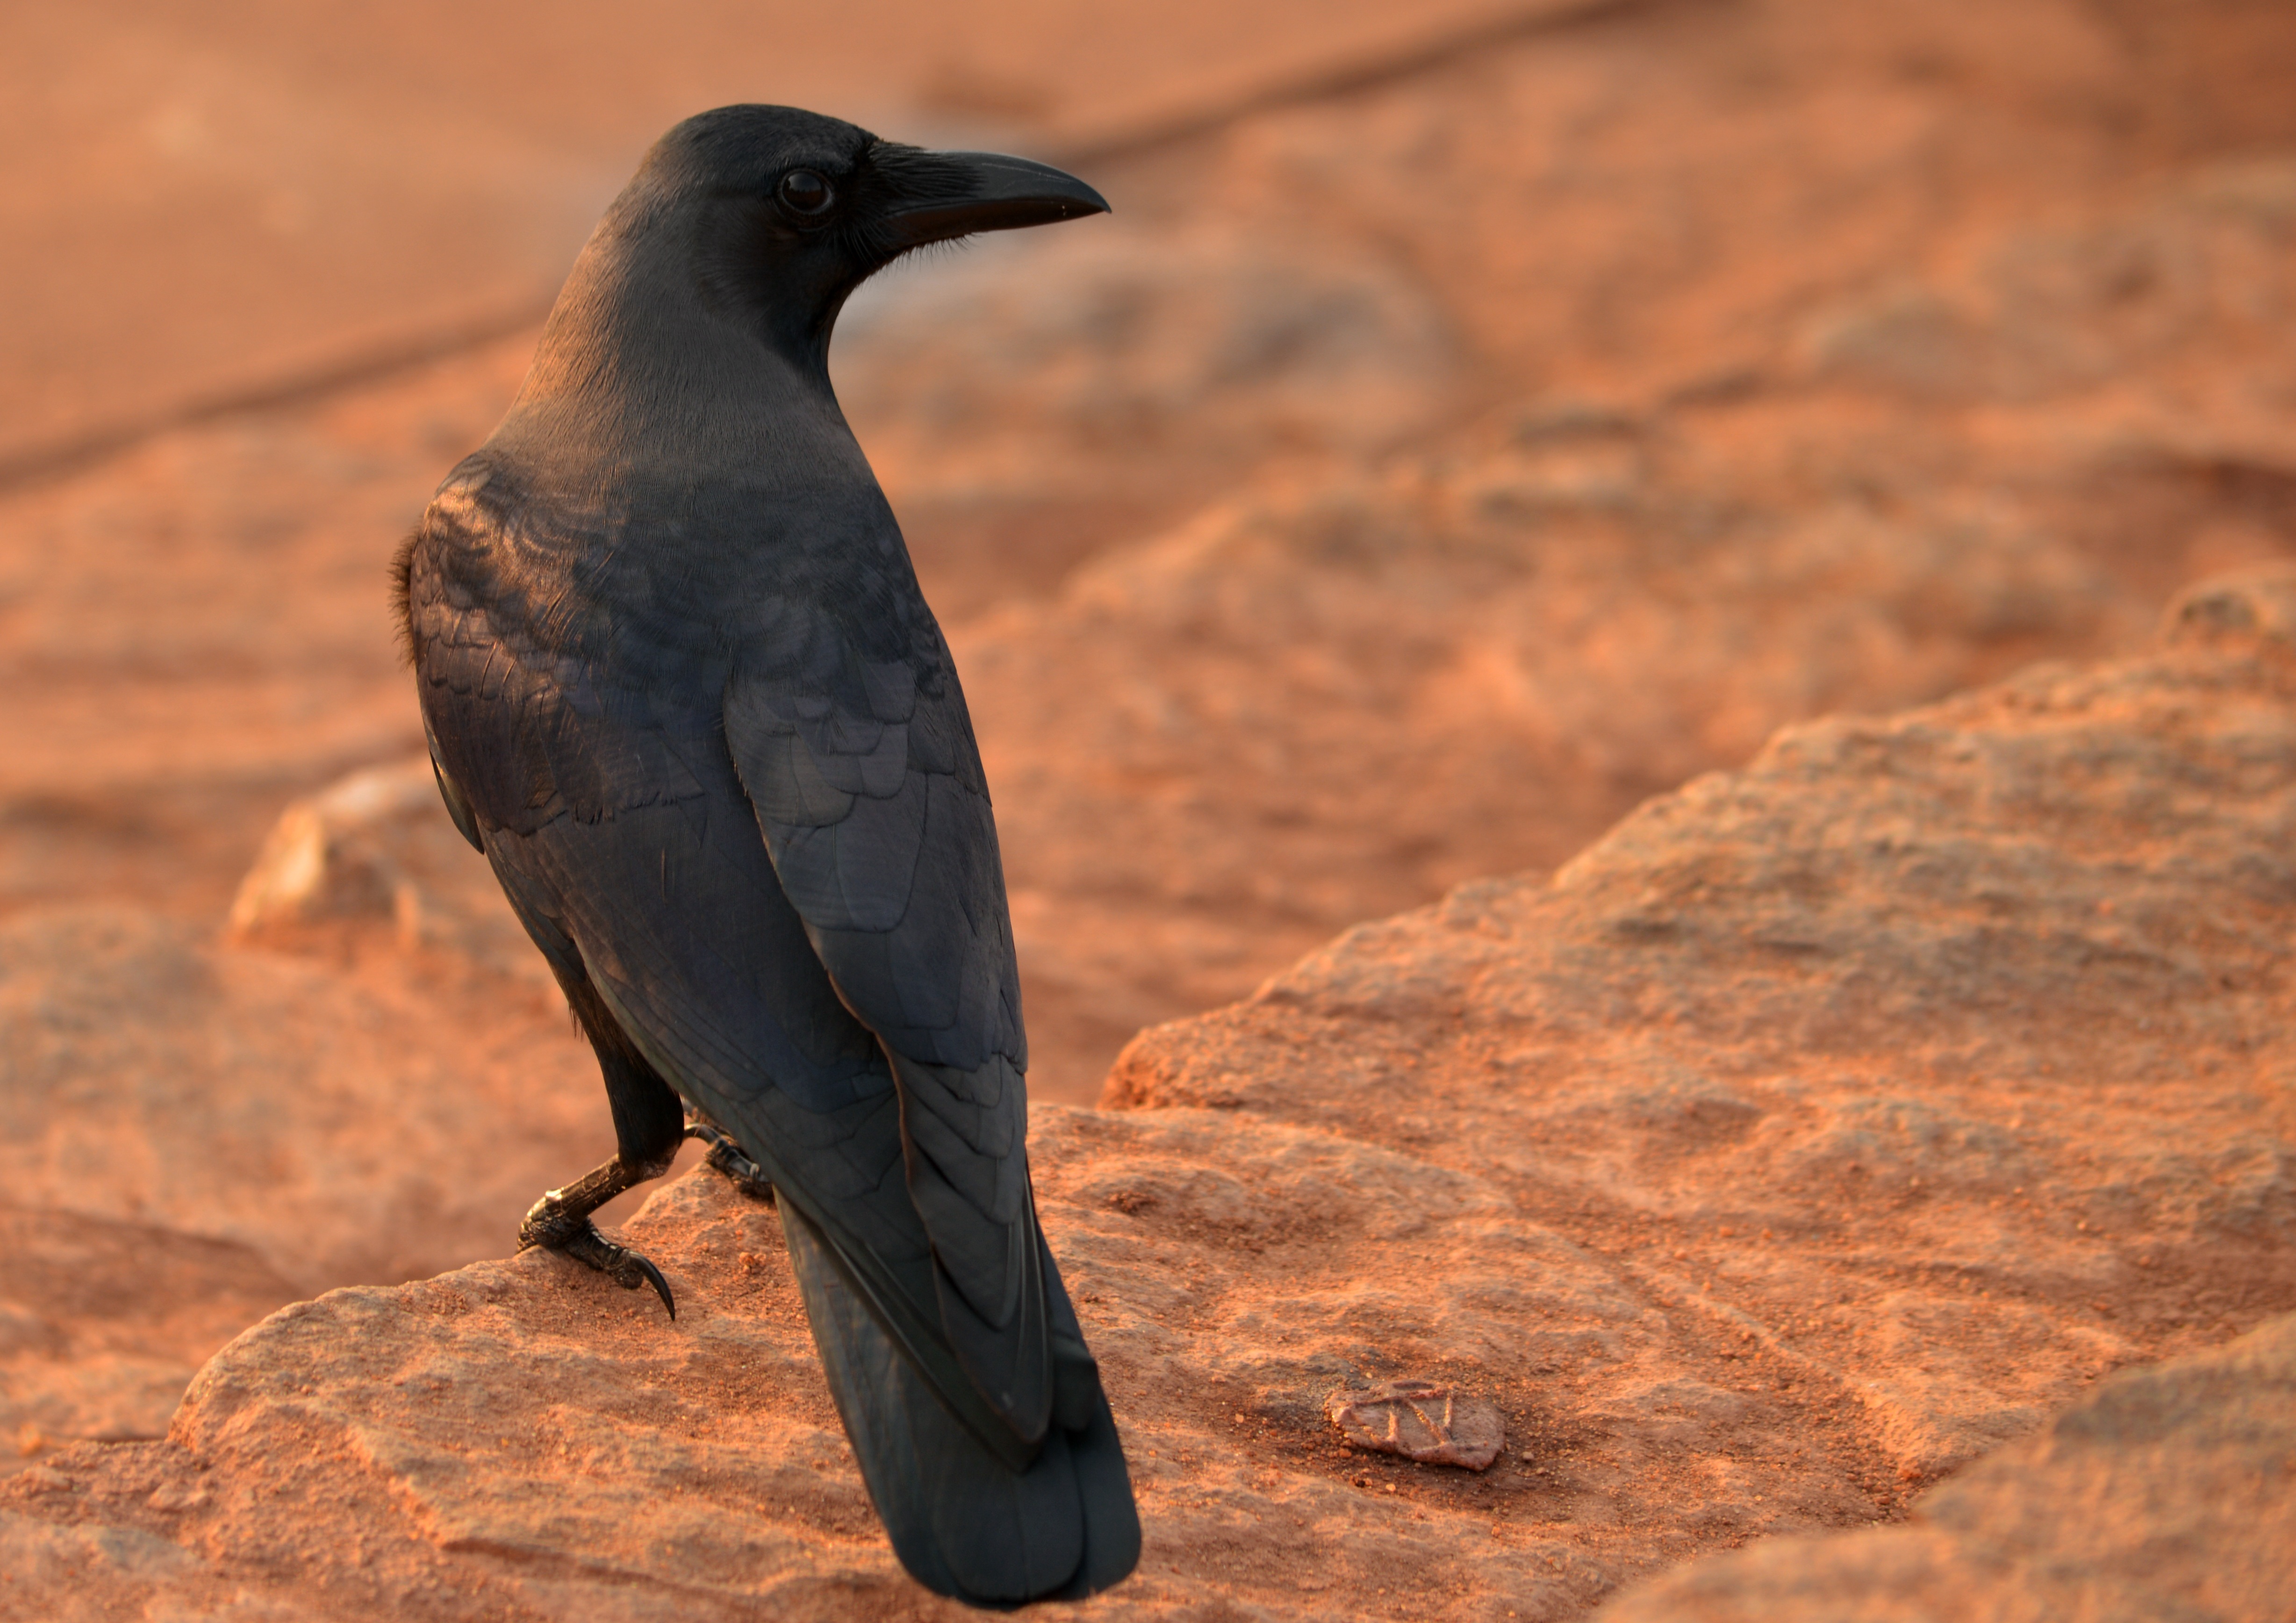
bird, wing, animal, wildlife, beak, black, fauna, crow, close up, vertebrate, raven, blackbird, macro photography, perching bird